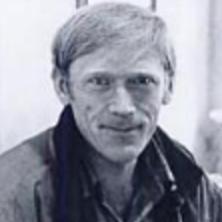
Age: 37